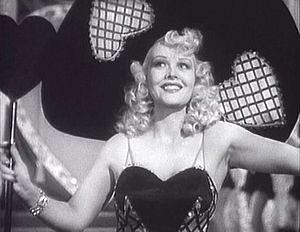
Marion Martin, de son vrai nom Marion Suplee, est une actrice américaine.
L'Étrangleur est un film américain de 1943, réalisé par William A. Wellman.